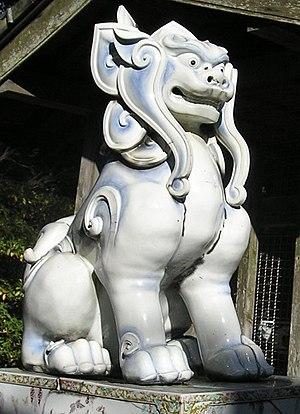
Les komainu sont des paires de statues de créatures semblables à des lions qui gardent l'entrée ou le honden de nombreux sanctuaires shintoïstes à moins qu'ils ne soient eux-mêmes gardés dans le sanctuaire intérieur d'où ils ne sont pas visibles par le public. Le premier type, apparu durant l'époque d'Edo, est appelé sandō komainu, le deuxième type beaucoup plus ancien jinnai komainu. Ils se trouvent parfois aussi dans les temples bouddhistes, dans les résidences de la noblesse et même dans des domiciles privés. Le komainu est également une des pièces dans certaines variantes du shōgi, le cousin japonais du jeu d'échecs, comme le dai shōgi ou le dai dai shōgi.
Le Tōzan-jinja est un sanctuaire shinto situé à Arita, district de Nishimatsuura dans la préfecture de Saga. Le sanctuaire Tōzan possède un torii ainsi que d'autres objets en porcelaine qui sont habituellement faits de pierre dans les autres sanctuaires. Ce sanctuaire était et est encore particulièrement vénéré par les céramistes d'Arita.